Epsin

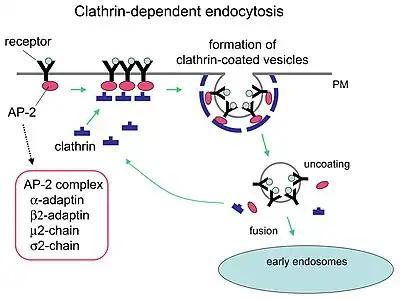
Clathrin Coated Vesicle Formation

Epsins have many different domains to interact with various proteins related to endocytosis. At its N-terminus is an ENTH domain that binds phosphatidylinositol (4,5)-bisphosphate, meaning that it binds a lipid of biological membranes. It has also been postulated that this is a site for cargo-binding. In the middle of the epsin sequence are two UIMs (ubiquitin-interacting motifs). The C-terminus contains multiple binding sites, for example for clathrin and AP2 adaptors. As such, epsins are able to bind to membranes with specific cargo and connect them with the endocytosis machinery, so one may understand epsins as something like Swiss army knives for endocytosis.